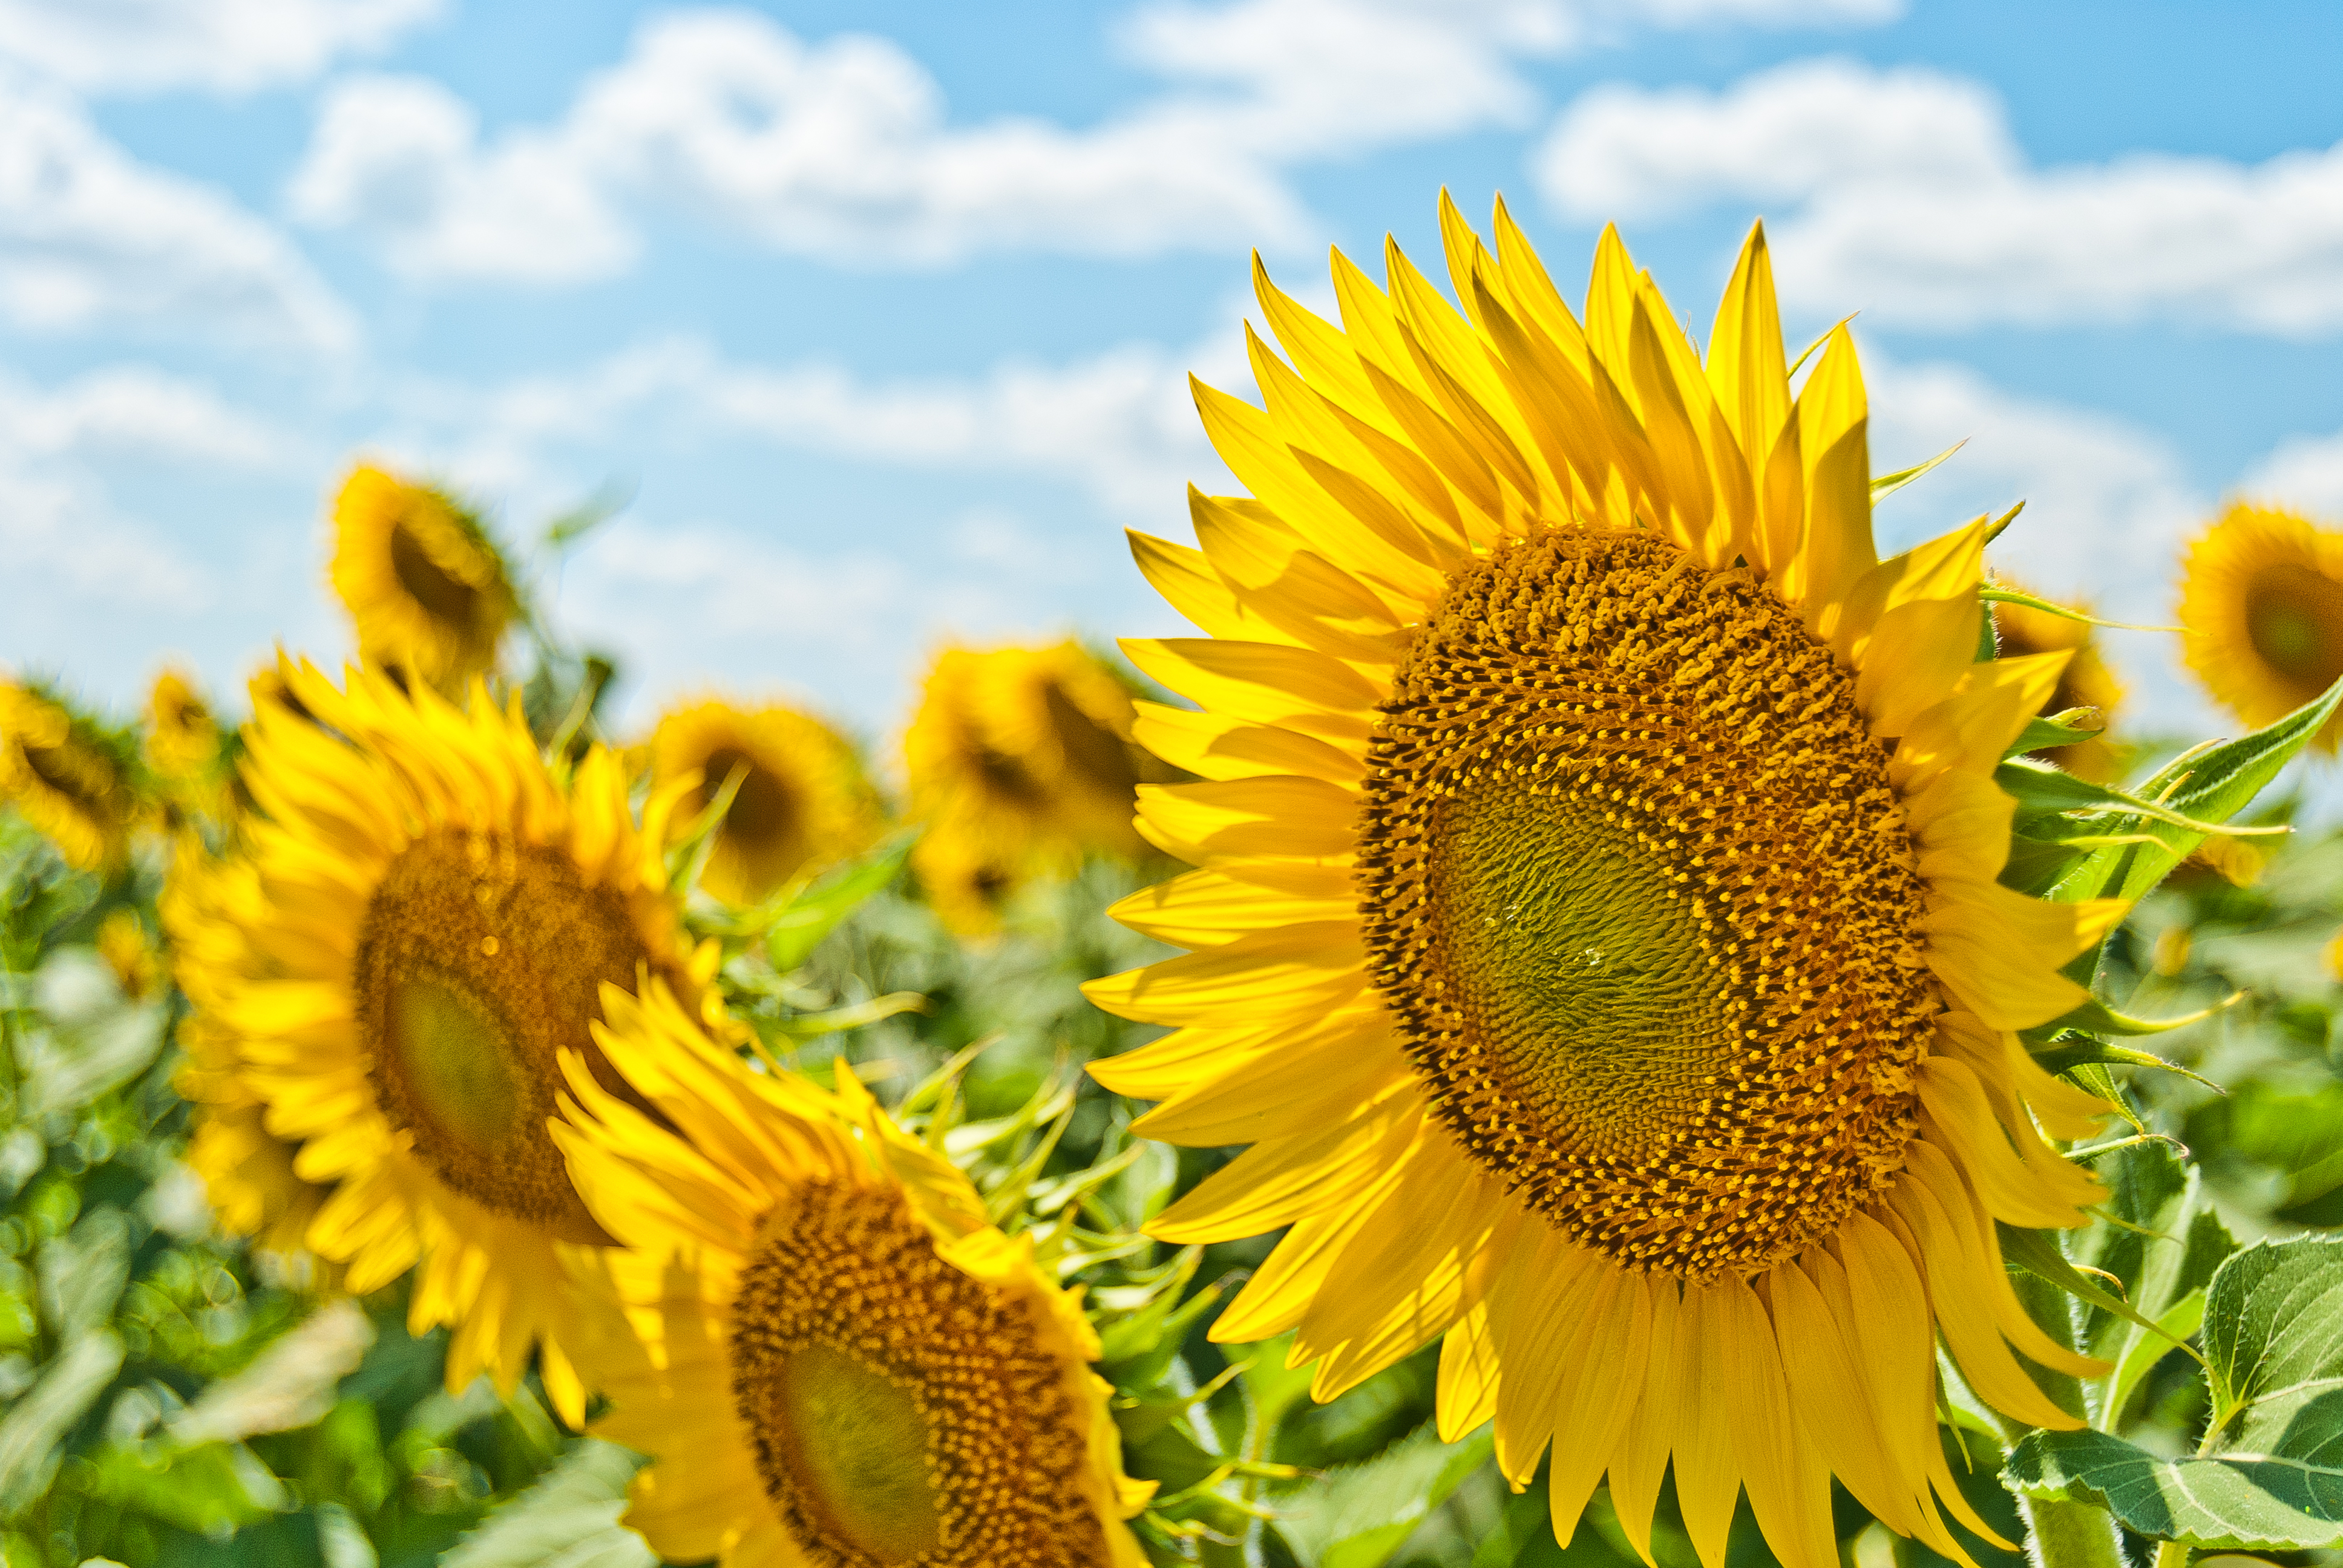
nature, plant, field, seed, flower, produce, botany, yellow, flora, sunflower, wildflower, vegetarian food, macro photography, flowering plant, daisy family, sunflower seed, plant stem, land plant